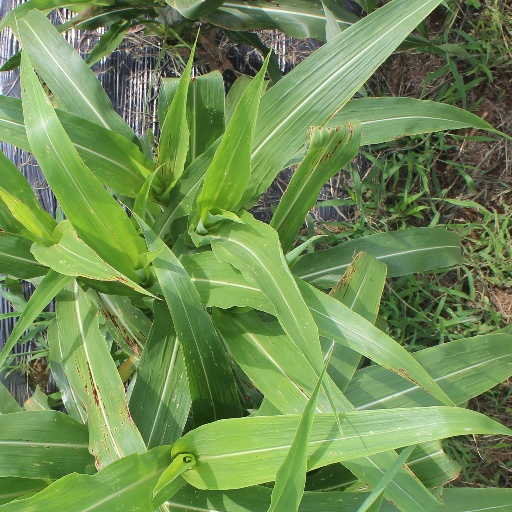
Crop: sorghum